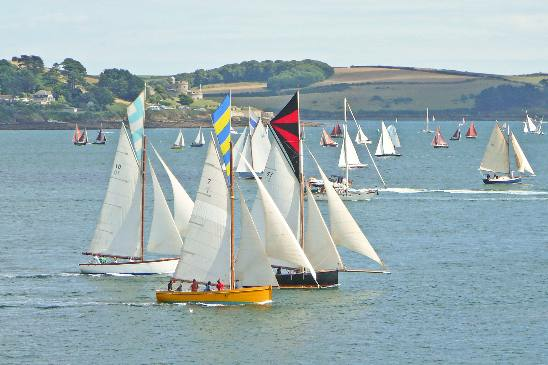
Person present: No